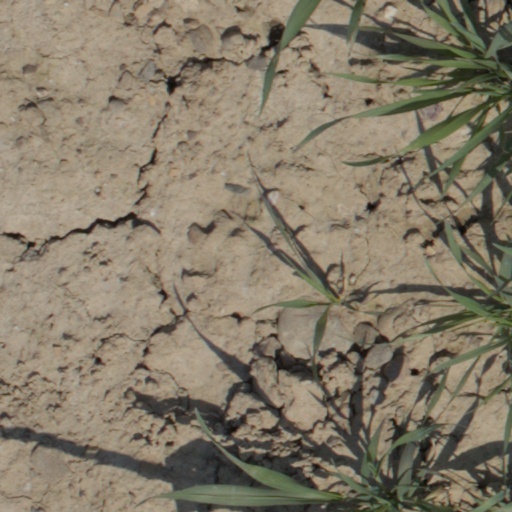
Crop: wheat